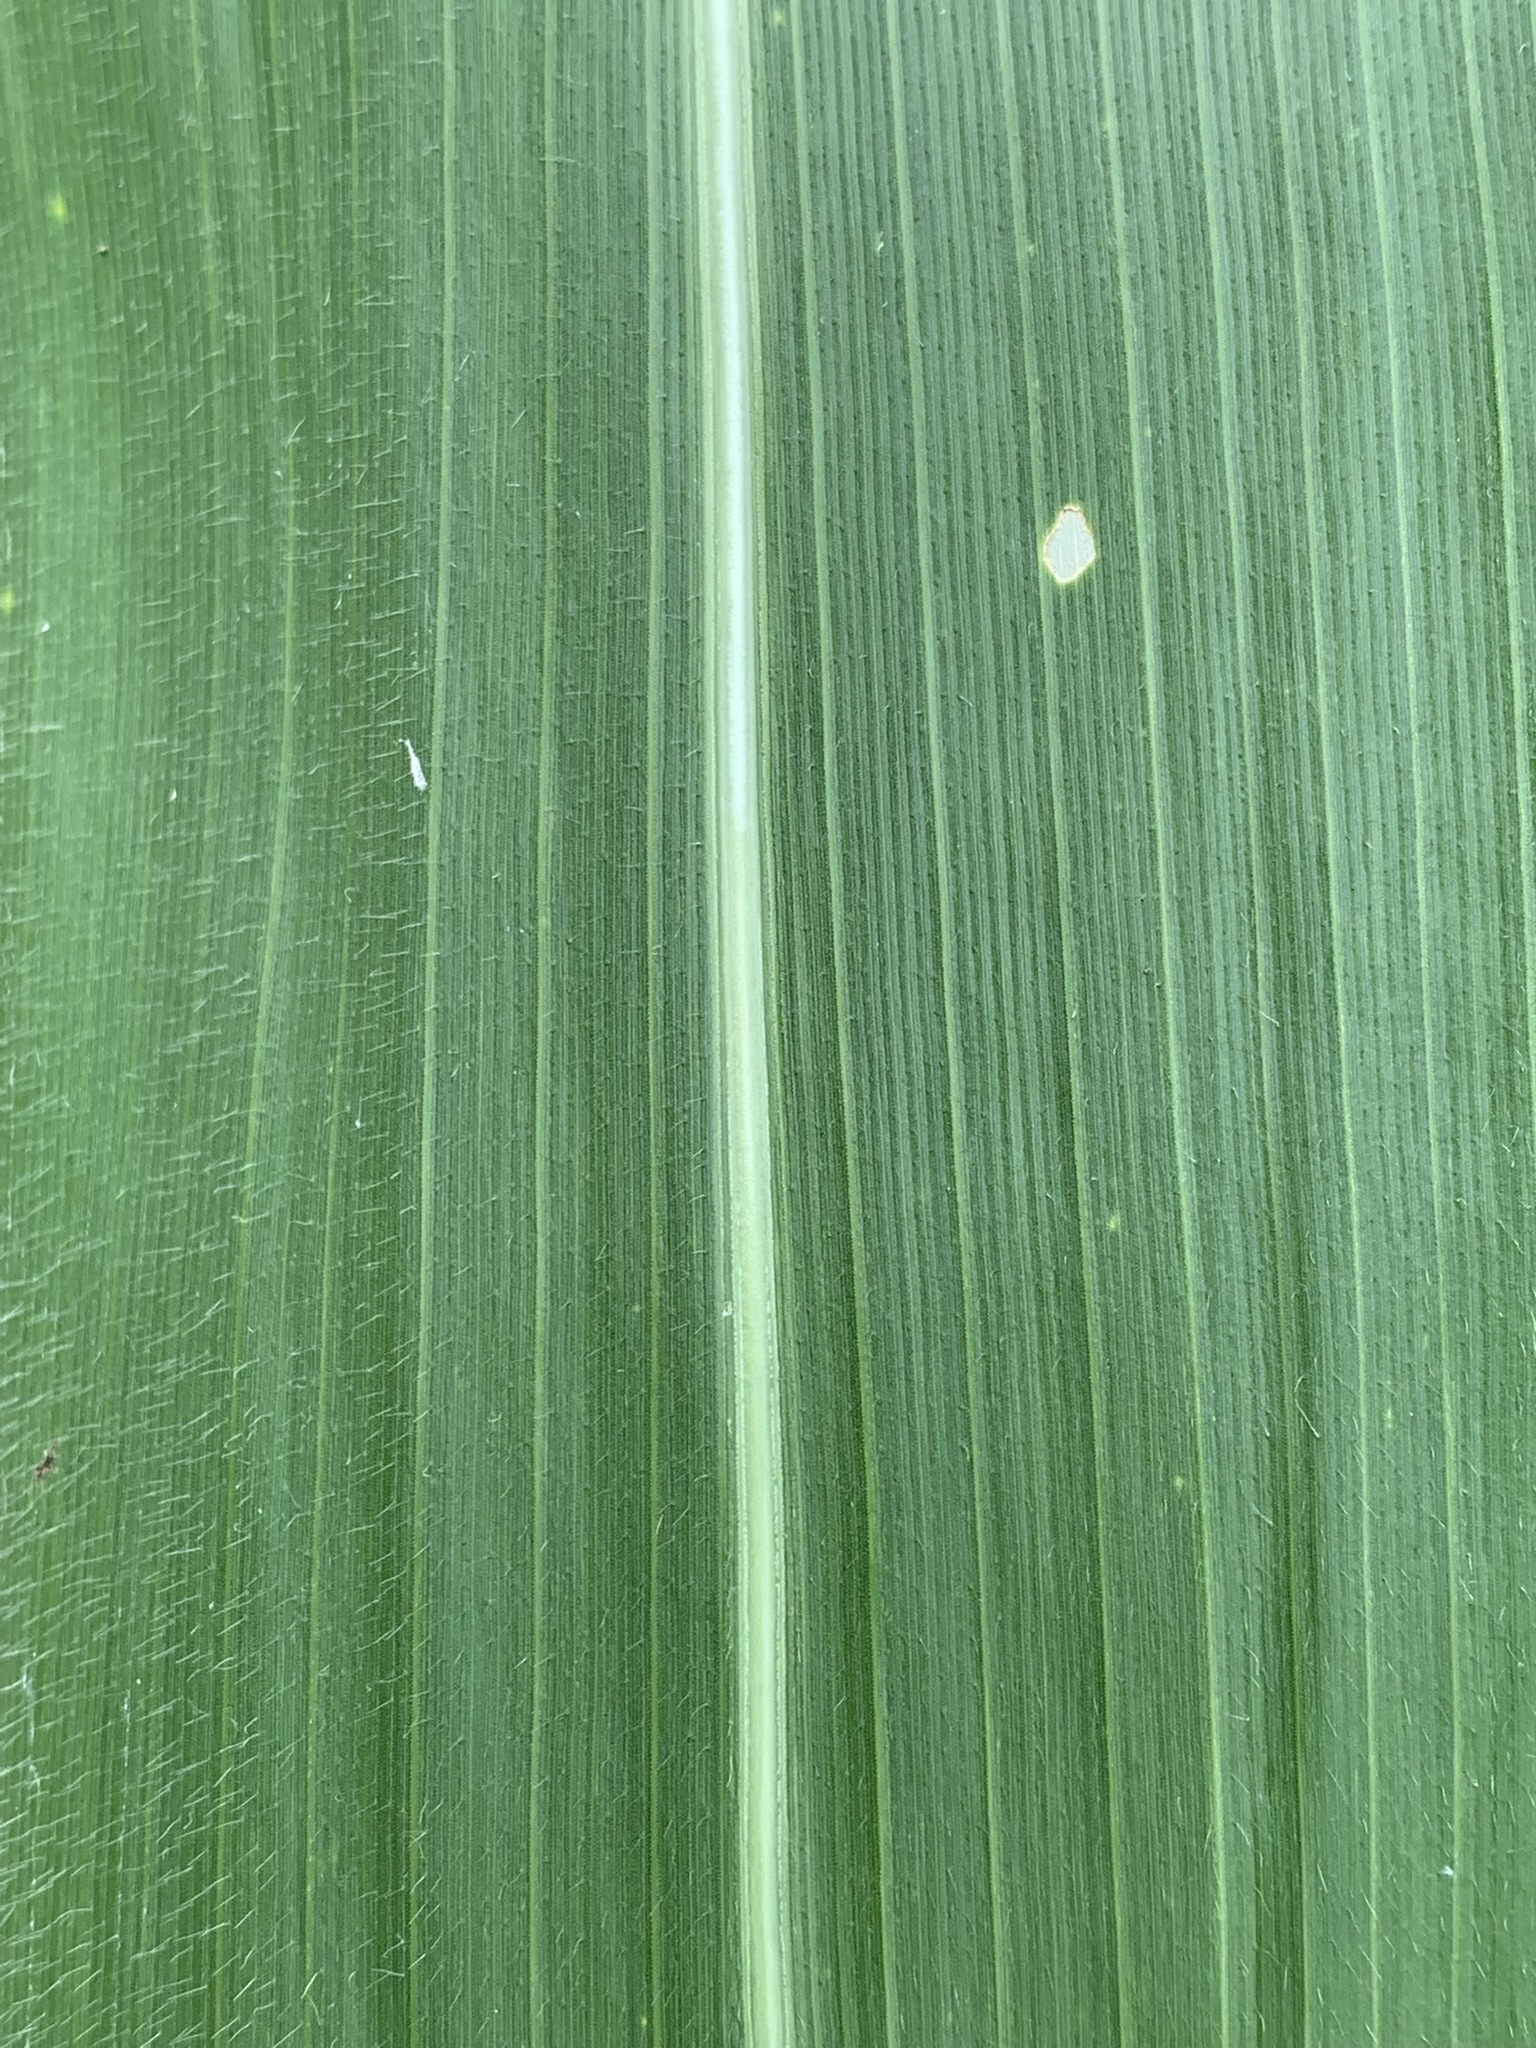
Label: Healthy